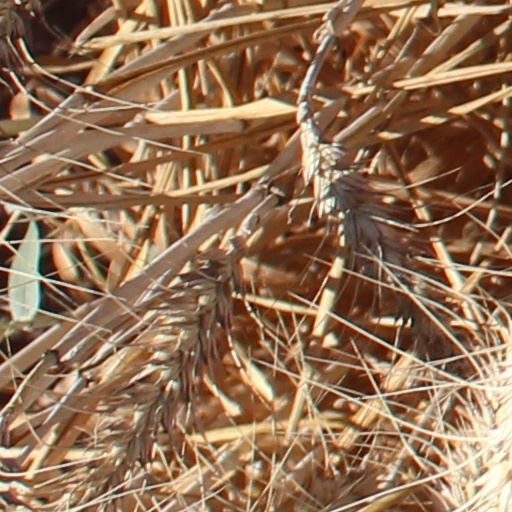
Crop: wheat